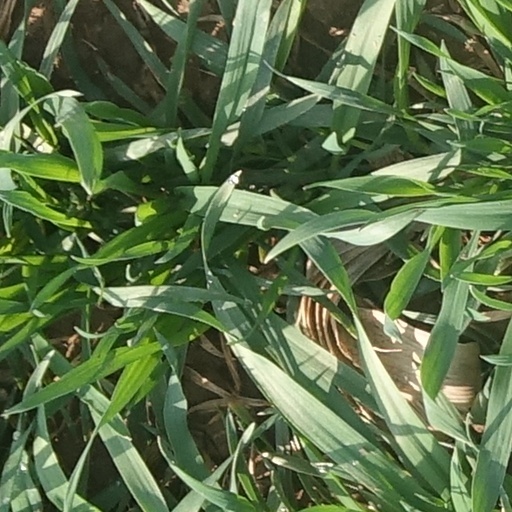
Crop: wheat